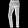
Label: Trouser